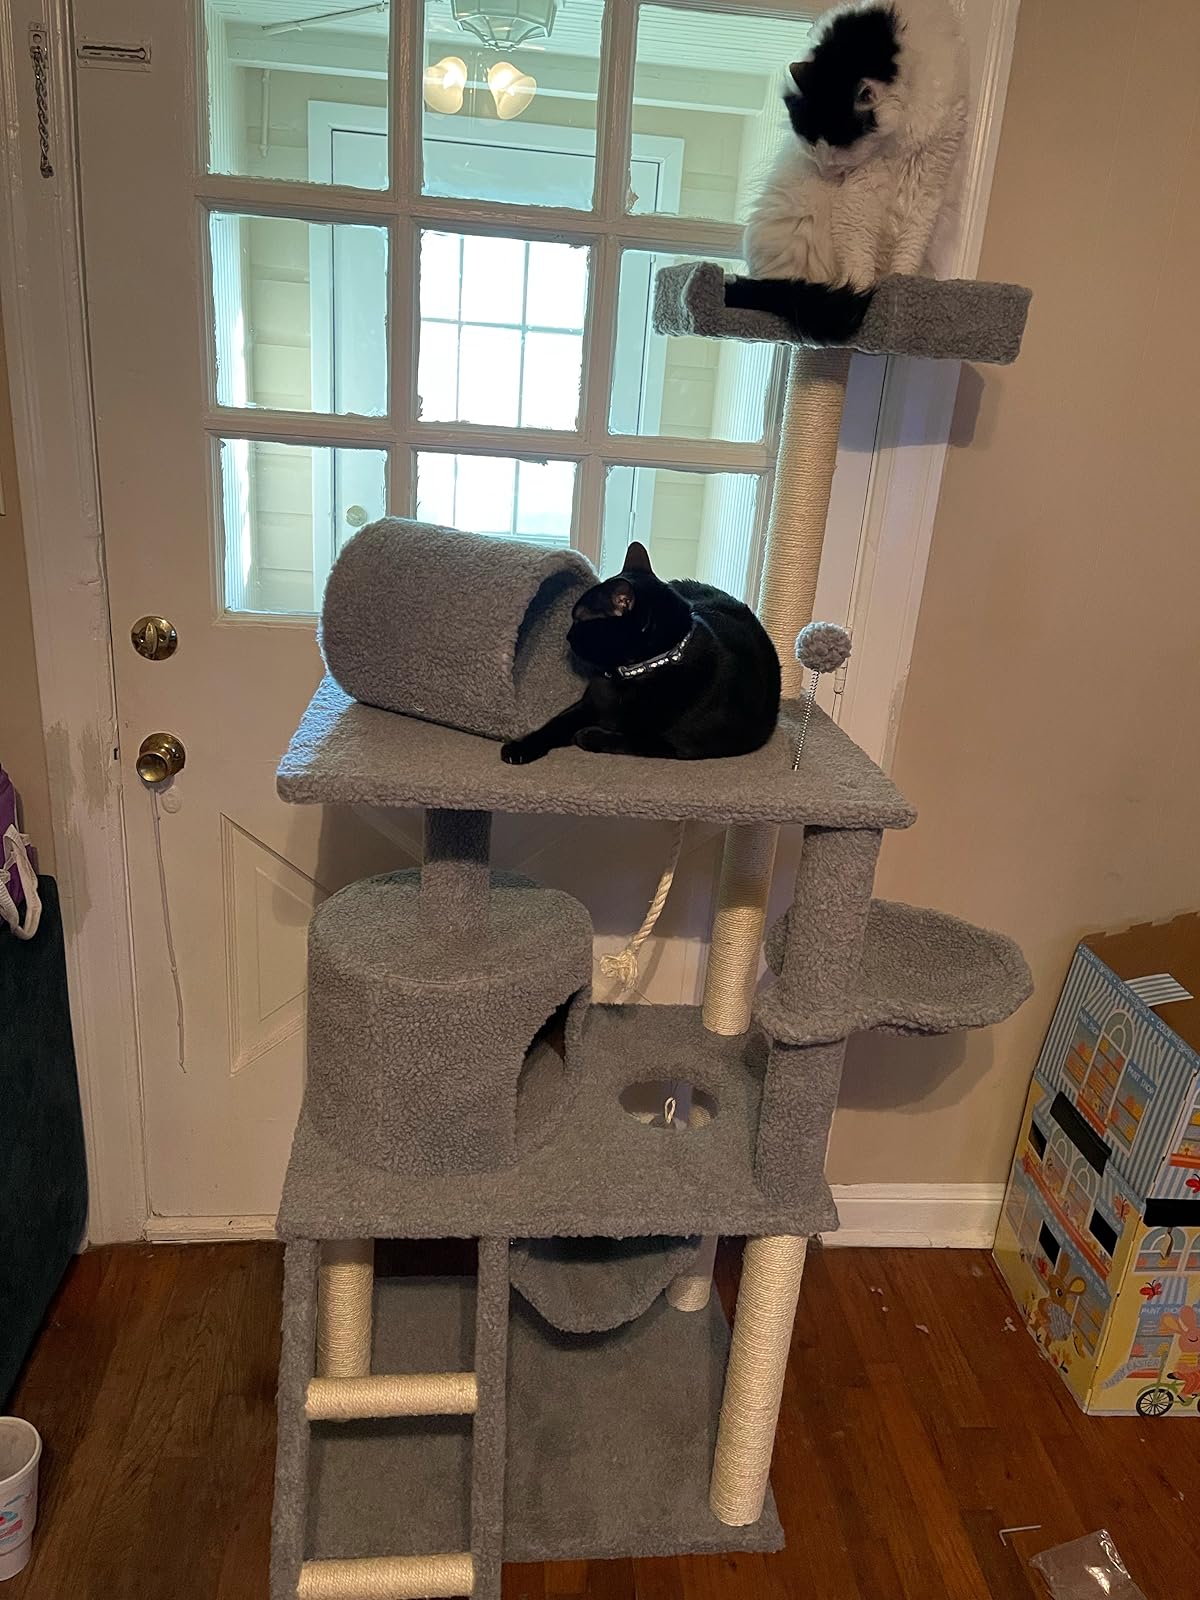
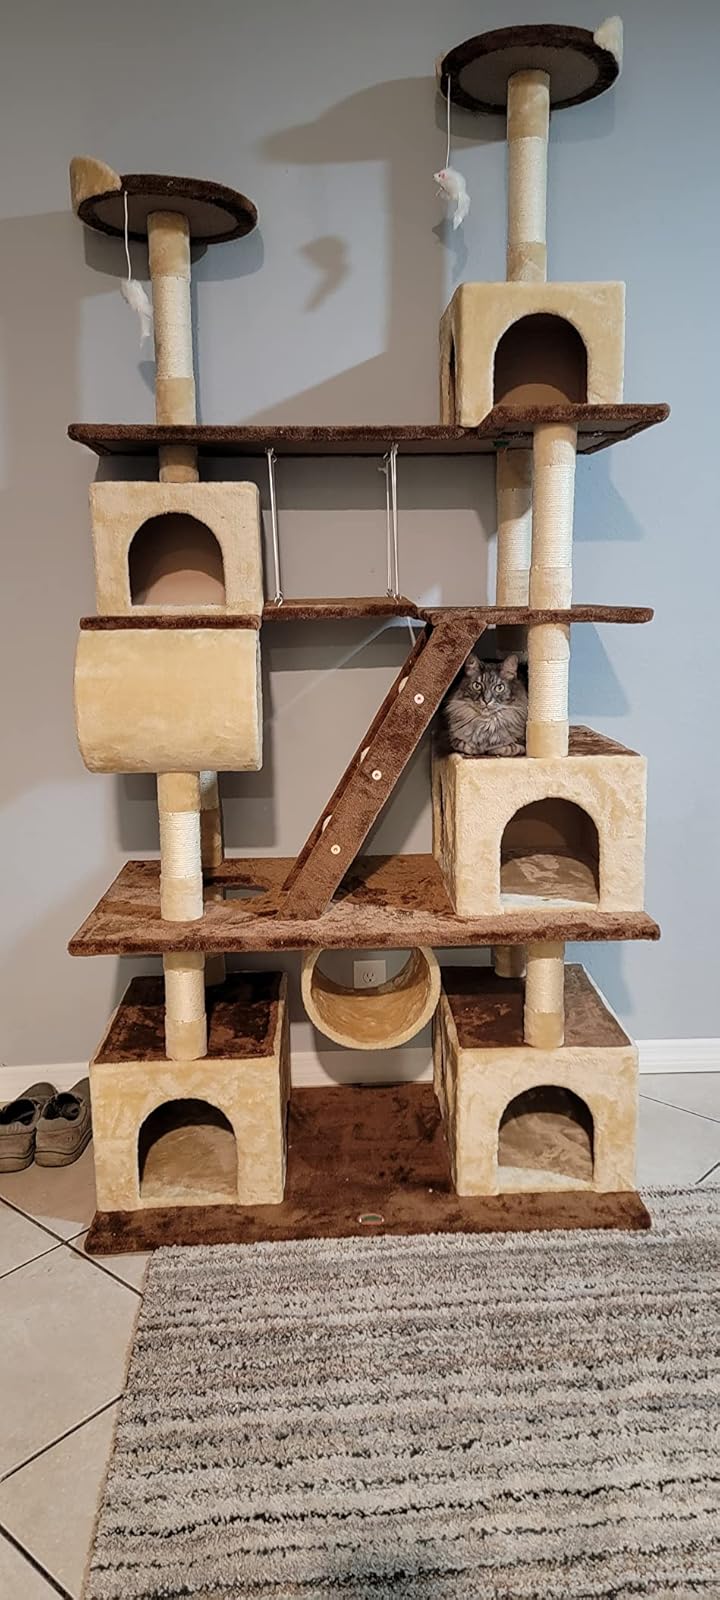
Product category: items_cat tree
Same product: no